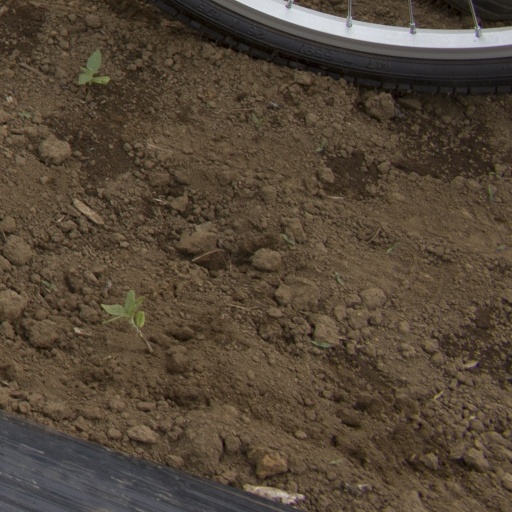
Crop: Jerusalem artichoke